Chikuzen-Habu Station

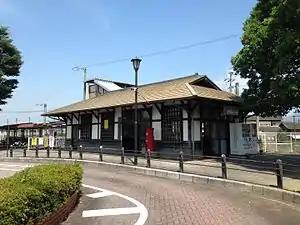
Chikuzen-Habu in 2016

is a passenger railway station located in the town of Nakama, Fukuoka Prefecture, Japan. It is operated by JR Kyushu in